Presidency of Michel Temer

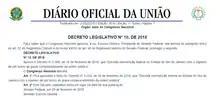
Legislative Decree in which the National Congress of Brazil approved the Federal Intervention in Rio de Janeiro in 2018

On 17 February 2018, alongside the governor of Rio de Janeiro, Luiz Fernando Pezão, and the city's mayor, Marcelo Crivella, Temer announced at a meeting the creation of the Extraordinary Ministry of Public Security, headed by until then defence minister Raul Jungmann. It was established by provisional measure and on a temporary basis, to coordinate public security actions throughout the country. The government declared that the ministry would have a "lean structure", with the creation of a few positions and the incorporation of bodies previously linked to the Ministry of Justice, such as the Federal Police. At the same time, Congress began to focus on new security measures, such as the bills to regulate the Integrated Public Security System, the draft legislation to toughen the fight against drug trafficking and changes to the Penal Enforcement Law.